Municipal Theatre of Tacna

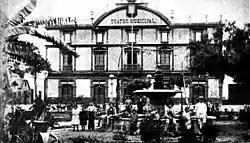
Image of the Municipal Theatre of Tacna

Municipal Theatre of Tacna is a theater located in the center of Tacna, Peru.